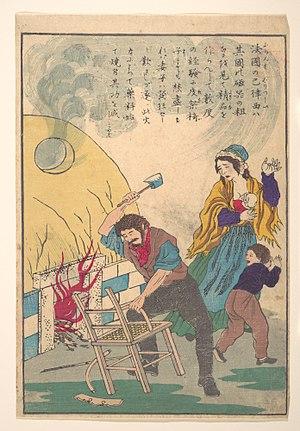
La paranoïa, dans cette langue et à l'origine, dans la poésie grecque, indique simplement quelque chose qui est contre l'entendement. À partir du début du XIXᵉ siècle, appropriée par la psychiatrie naissante, la paranoïa indique un trouble mental manifesté par des difficultés relationnelles, des troubles du comportement et un sentiment de persécution pouvant aller jusqu'à un point d'irrationalité et de délire. La pensée paranoïaque inclut typiquement des croyances de persécution liées à une menace perçue comme provenant des individus : jalousie, délires, etc. et de sentiments de mégalomanie dus à l'aberration de la pensée.